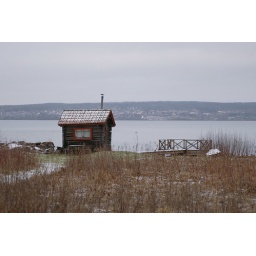
this building was used for laundry-work, now I think they have things for fishing maybe bathing in the lake